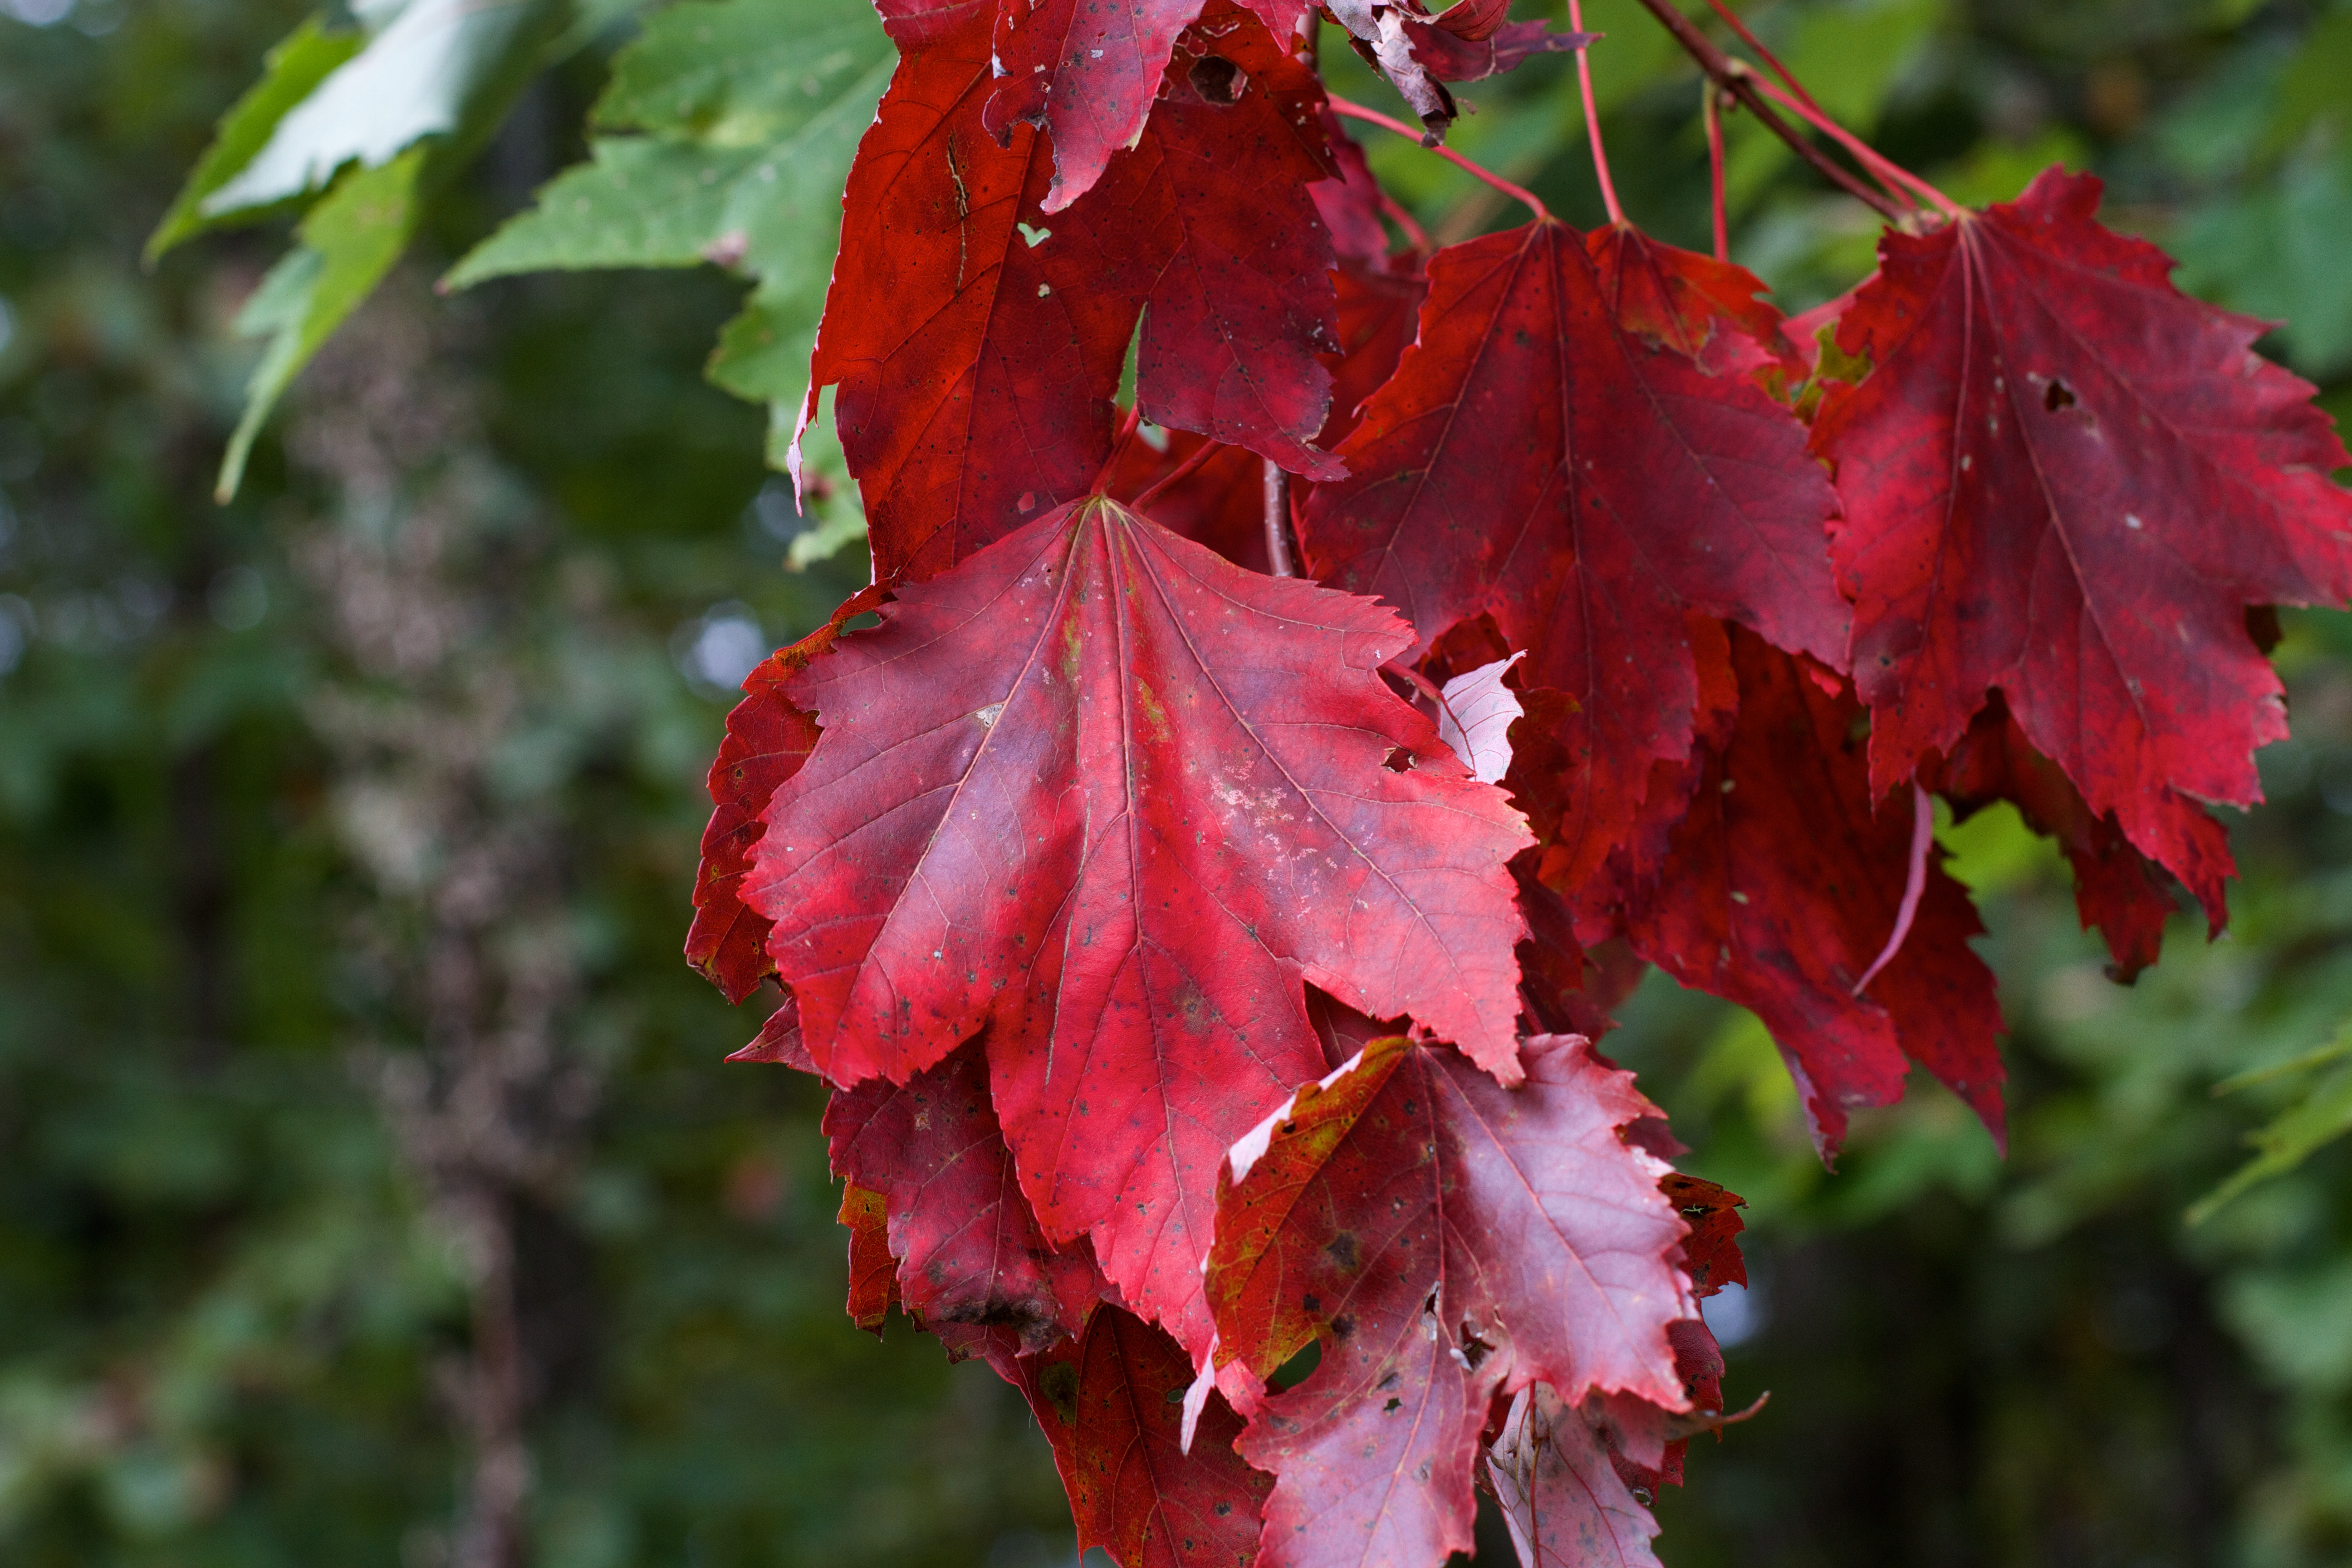
tree, plant, leaf, flower, red, autumn, botany, flora, season, maple tree, maple leaf, leaves, shrub, flowering plant, woody plant, land plant